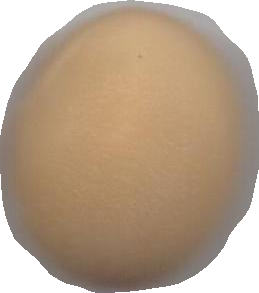
Variety: Grobogan